Joaquín de Agüero

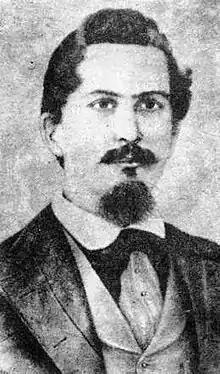

Joaquín de Agüero (15 November 1816 – 12 August 1851) was a Cuban revolutionary. In 1843 he freed all his slaves. In 1851 he headed an insurrection against the Spanish government, in the central part of the island coinciding with the filibustering Lopez Expedition. After a desperate contest, he was defeated in battle, captured, and shot, together with his main followers.